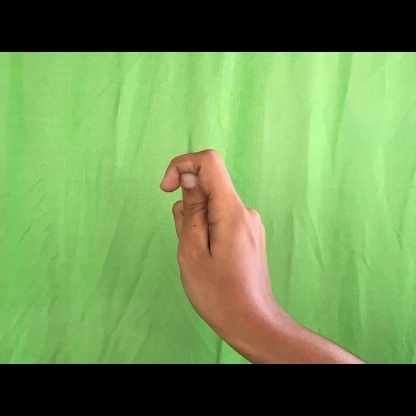
Mudra: Kapith